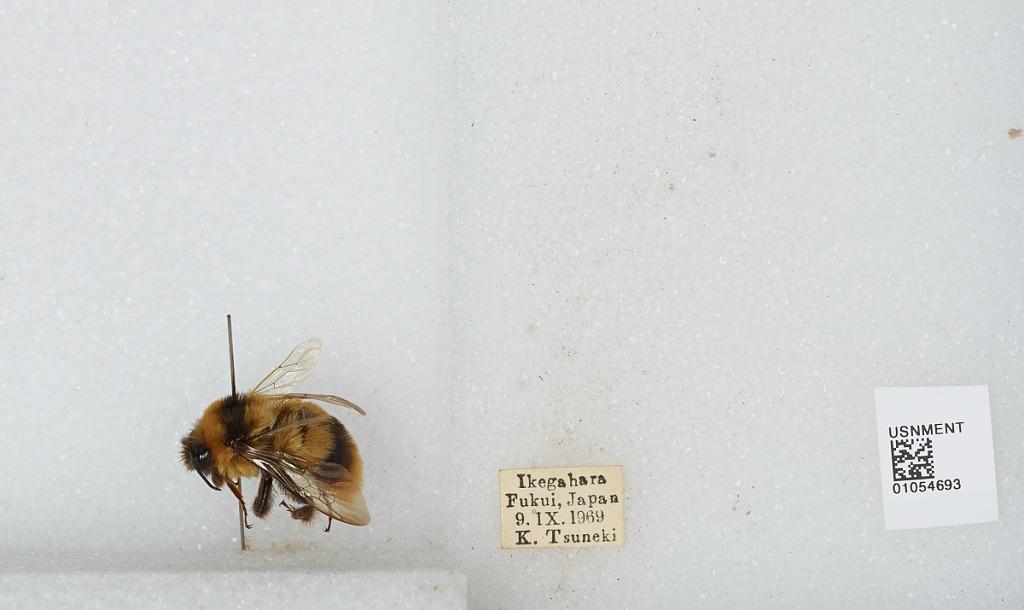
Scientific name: Bombus sp.
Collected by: K. Tsuneki
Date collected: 1969-9-9
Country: Japan
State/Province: Fukui
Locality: Ikegahara